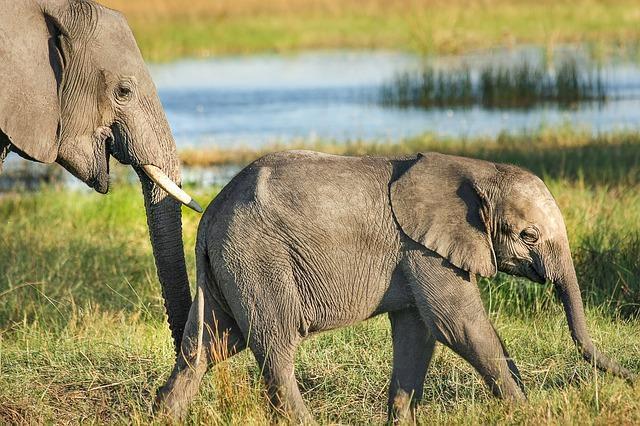
elephant